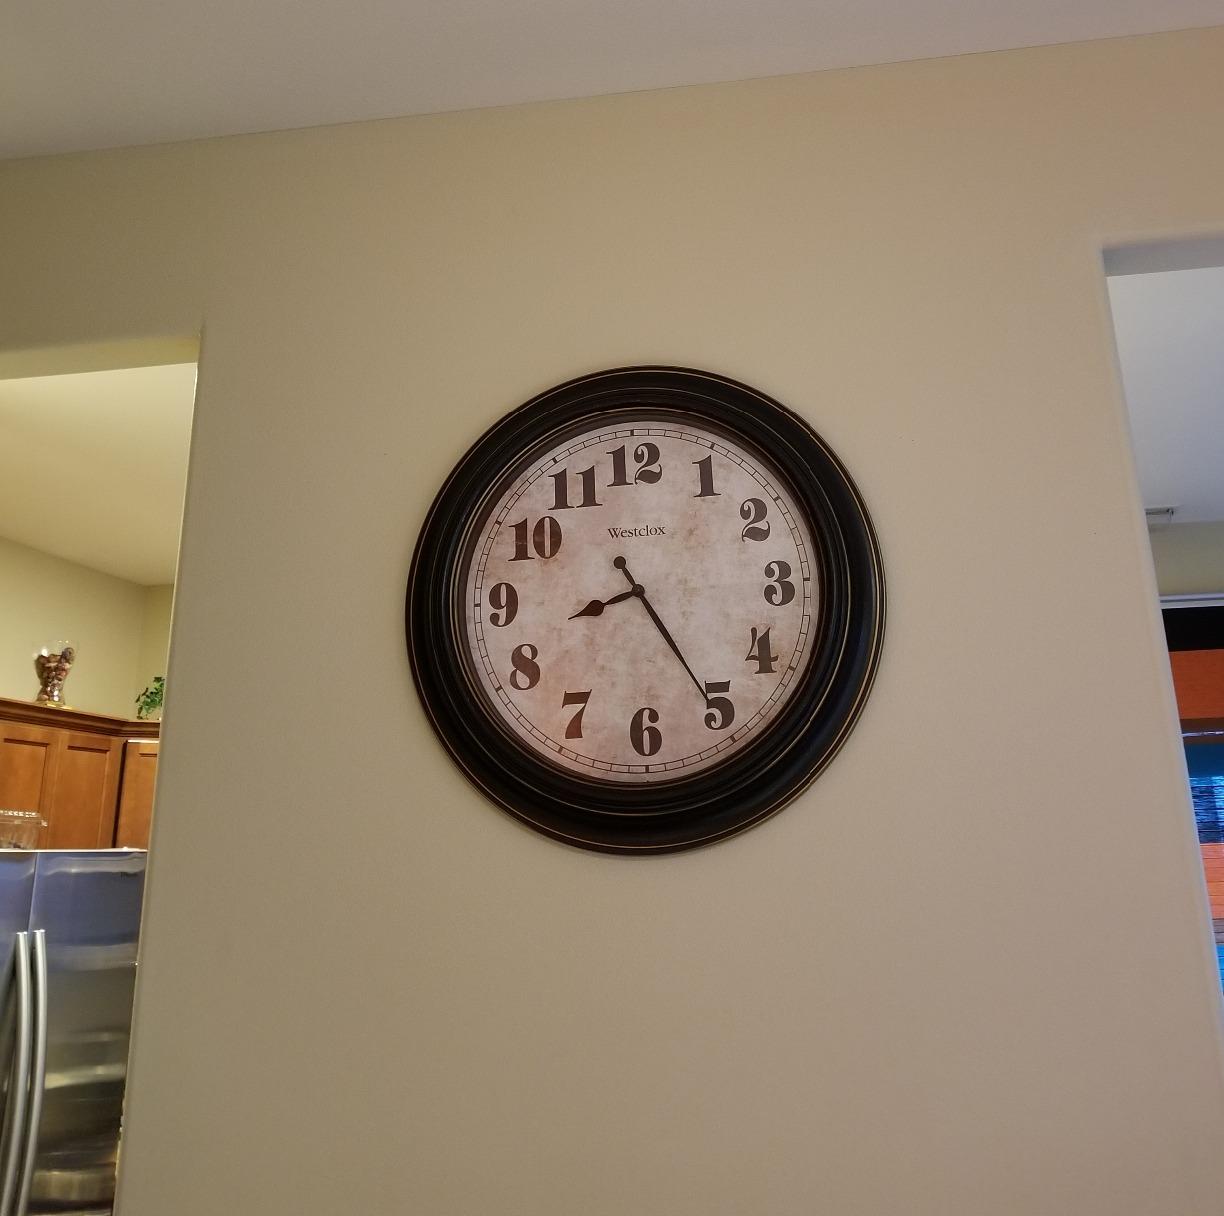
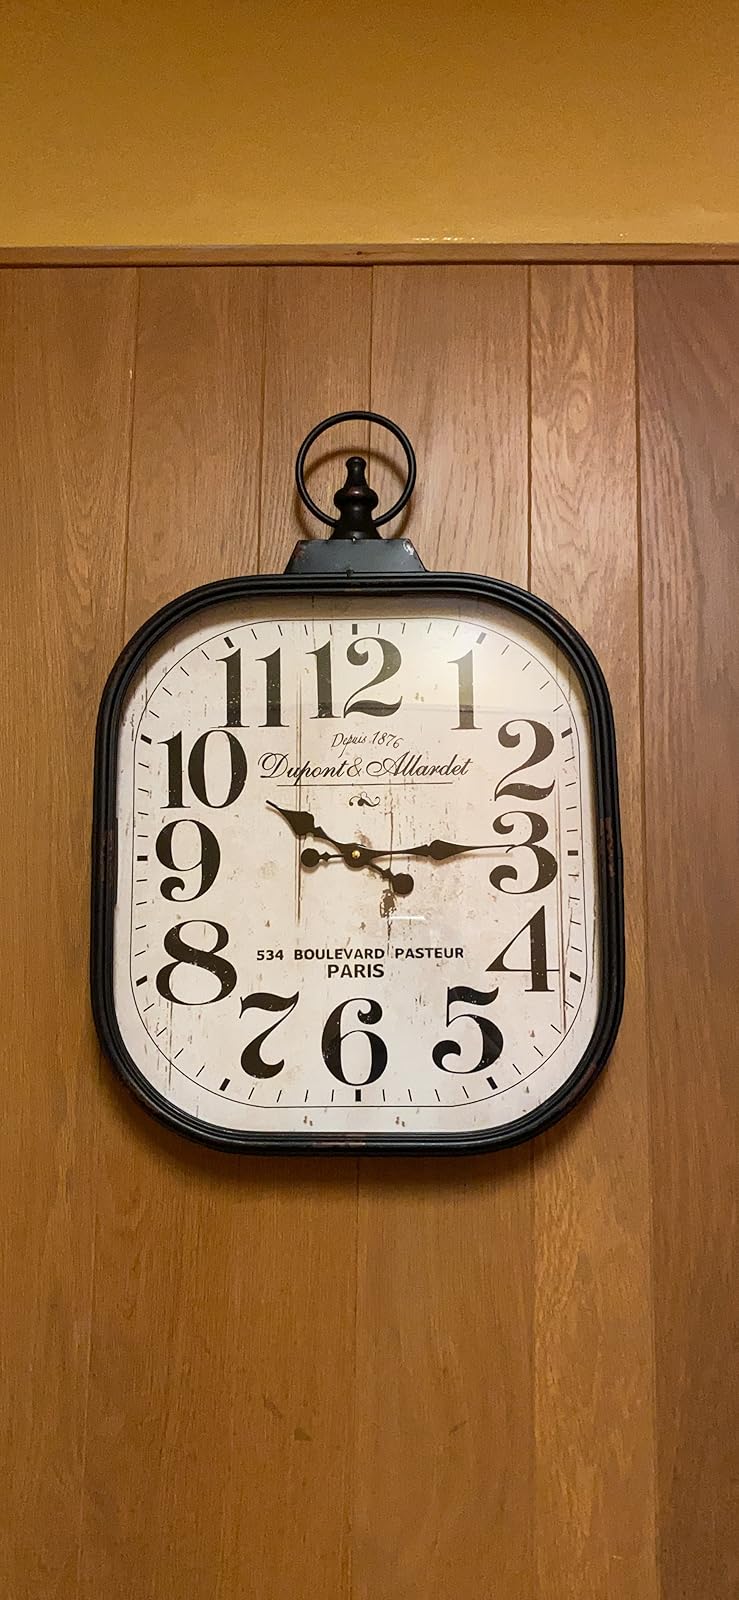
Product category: clock
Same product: no